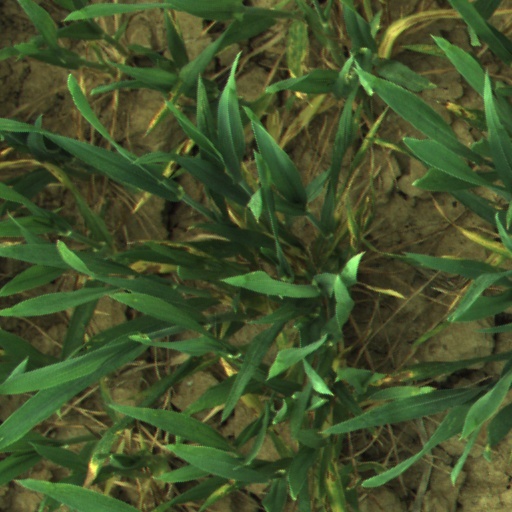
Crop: wheat